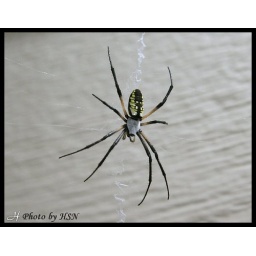
The black spider was building his network in front of my apartment!